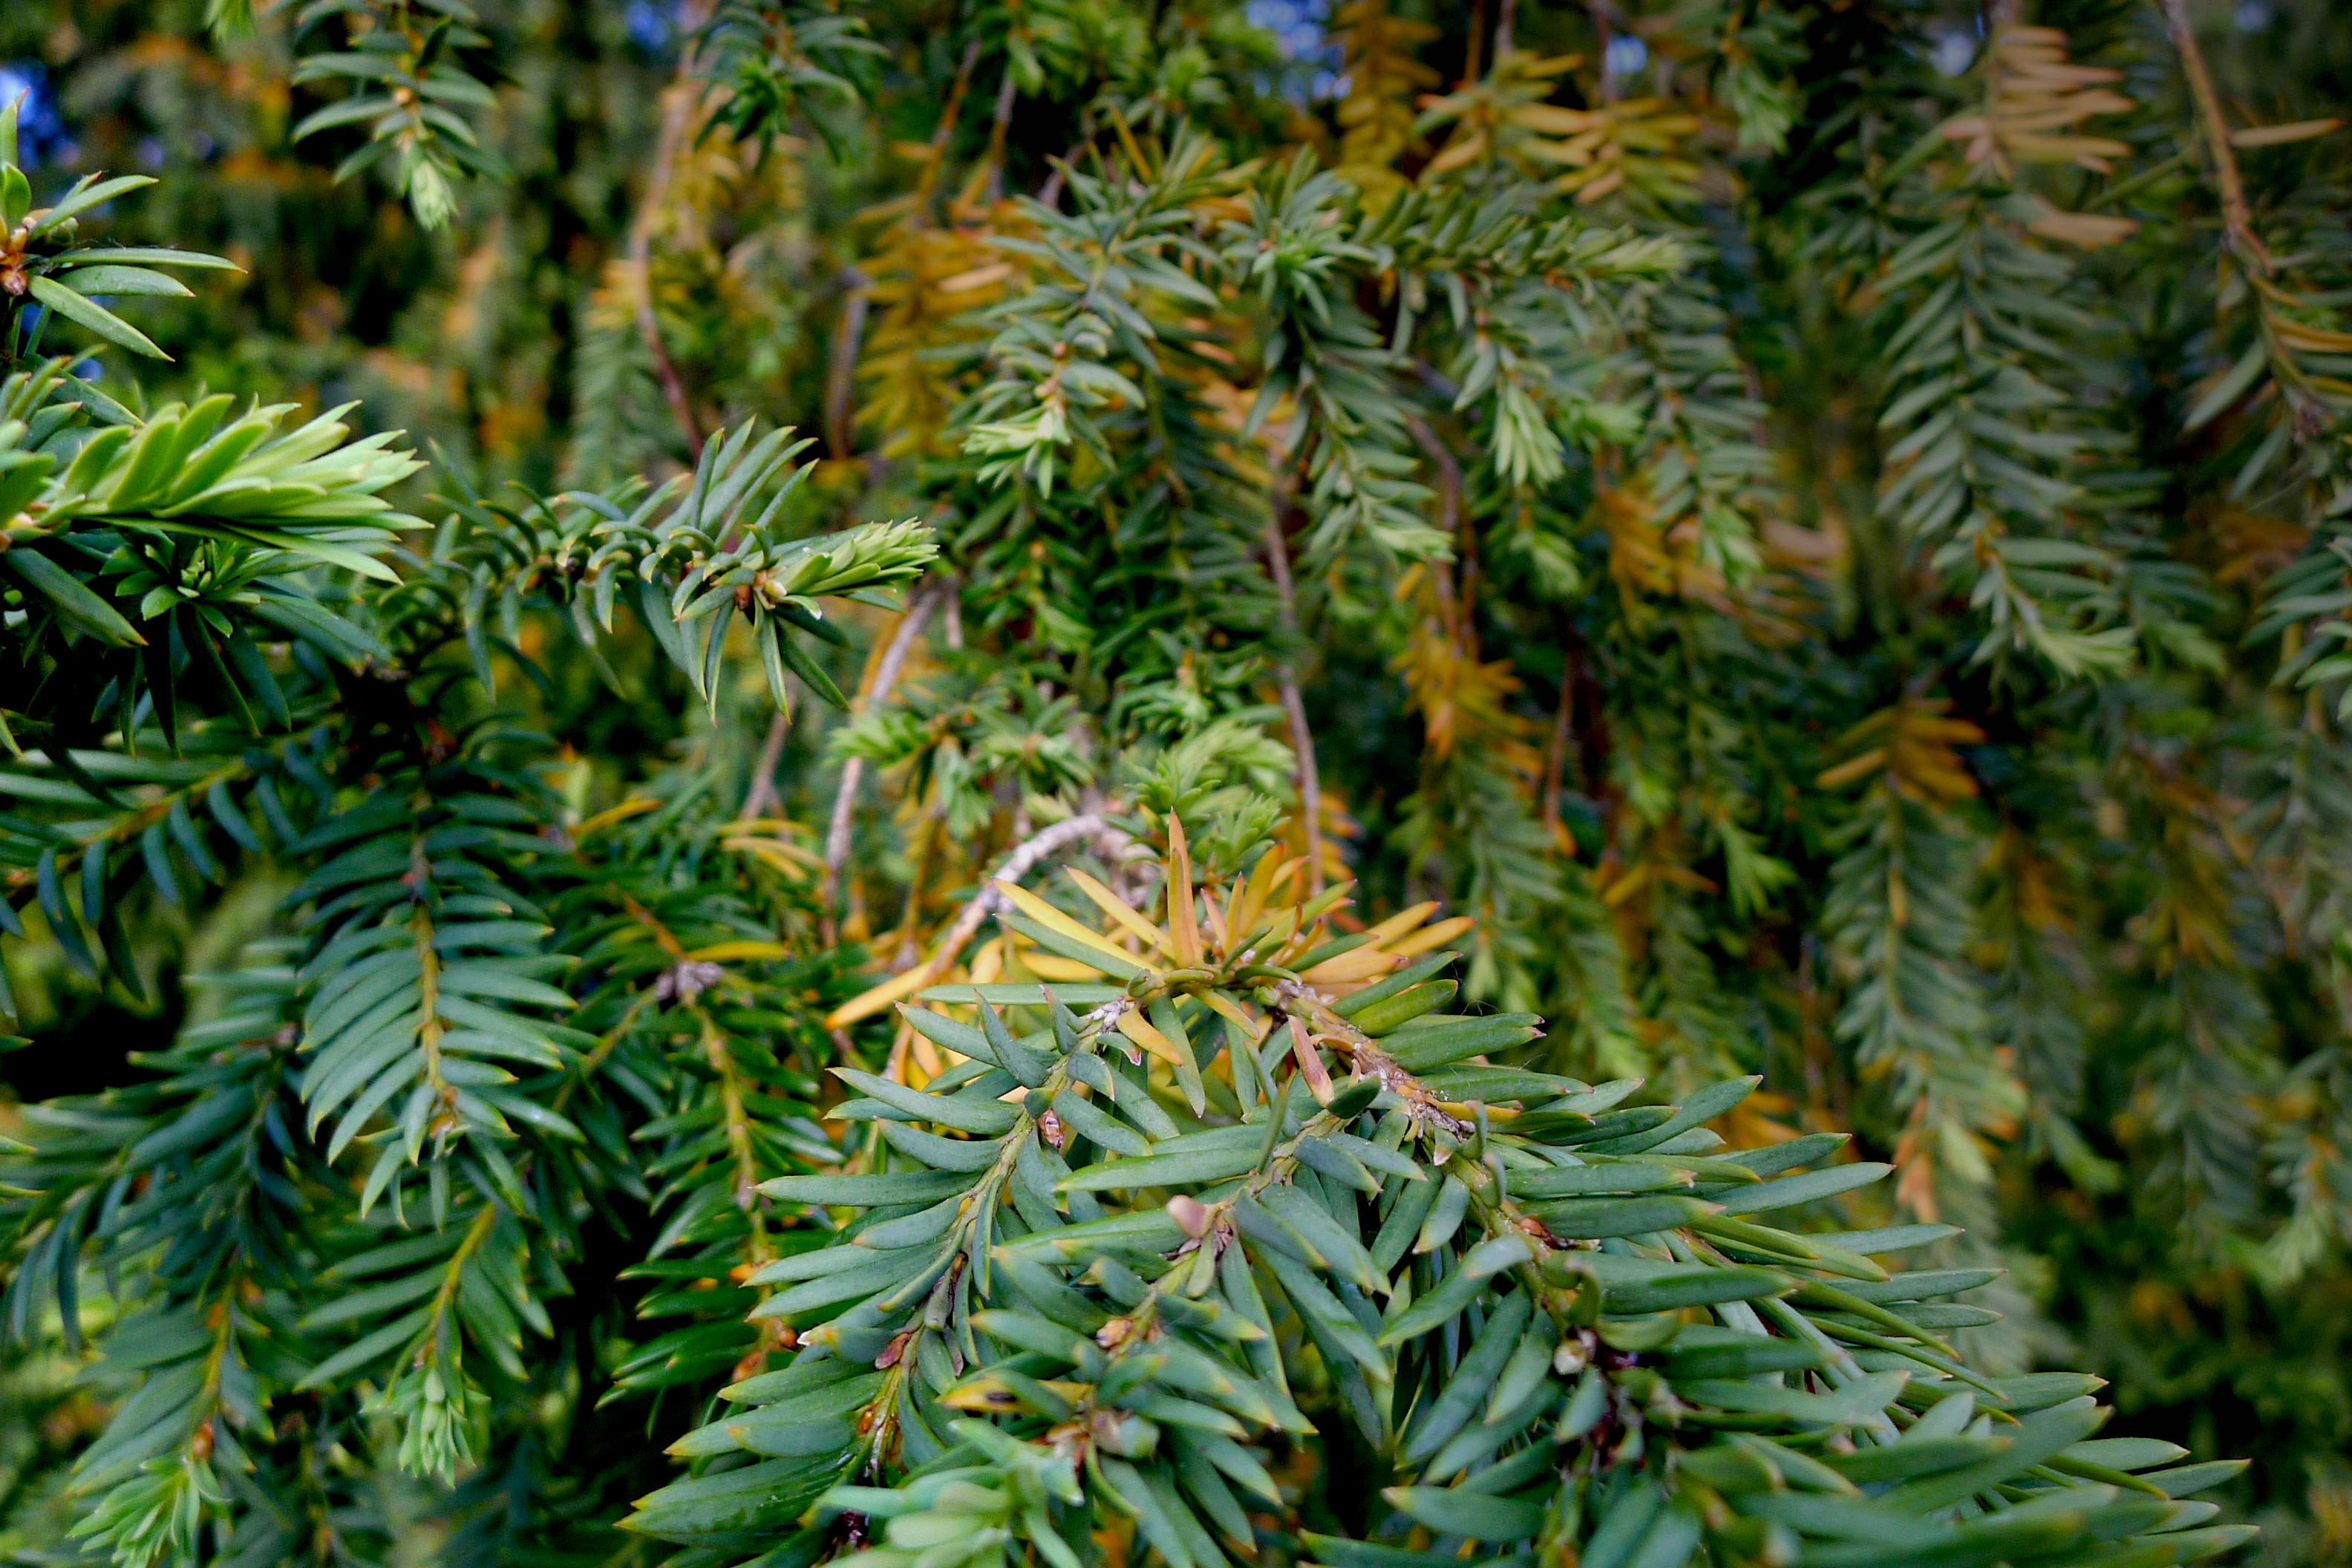
tree, leaf, botany, plant, terrestrial plant, twig, evergreen, flowering plant, groundcover, temperate broadleaf and mixed forest, subshrub, conifer, shrub, pattern, forest, fir, Canadian fir, tropical and subtropical coniferous forests, pine, pine family, vascular plant, plant stem, caesalpinia, Gnetae, Yellow fir